Sri Krishna Maya

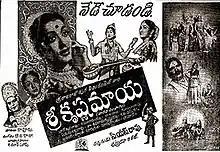
Theatrical release poster

Sri Krishna Maya is a 1958 Indian Telugu-language Hindu mythological film, produced by K. B. Nagabhushanam under the Sri Raja Rajeswari Film Company banner and directed by C. S. Rao. It stars Akkineni Nageswara Rao, Jamuna and music composed by T. V. Raju. The film is based on Varanasi Seetarama Sastry's "Narada Samsaram" (drama).